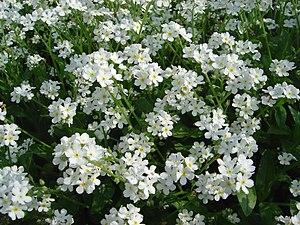
Myosotis est un genre de plantes herbacées de la famille des Boraginaceae. On en retrouve une centaine d'espèces dans les régions tempérées ou montagneuses à travers le monde.